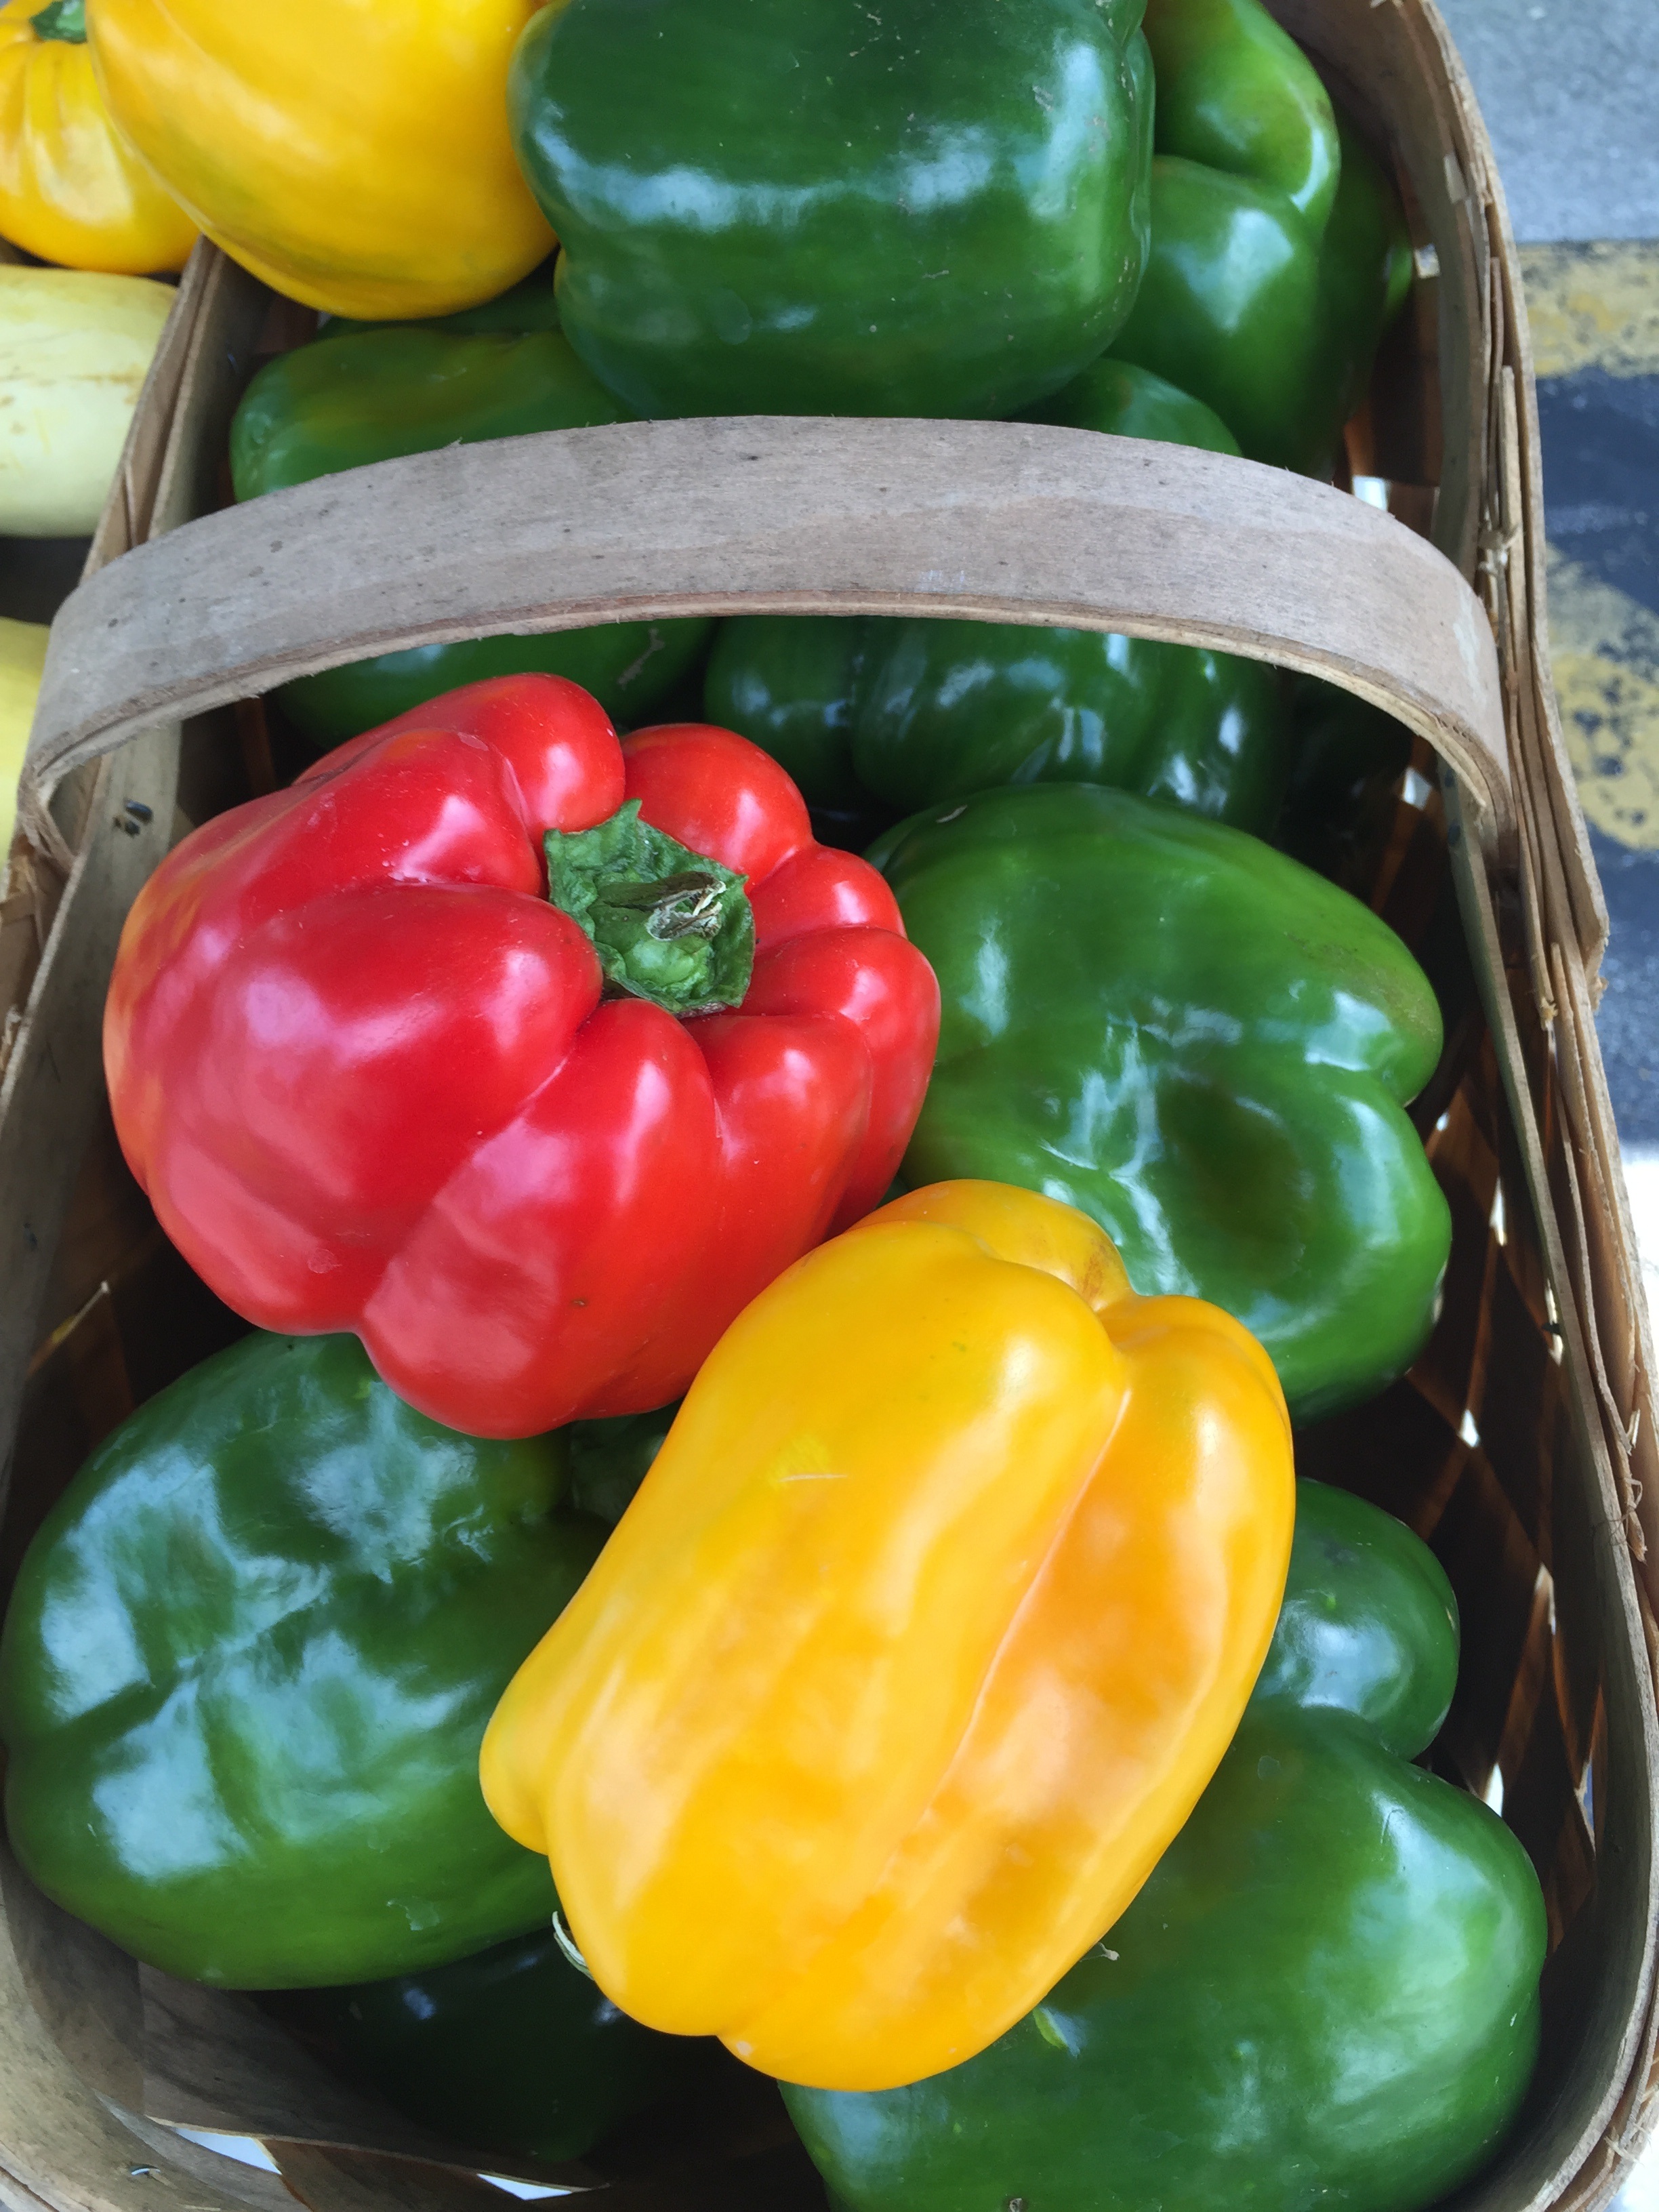
plant, dish, food, produce, vegetable, farmers market, peppers, bell pepper, red pepper, flowering plant, jalapeno, chili pepper, green pepper, yellow pepper, land plant, peperoncini, bell peppers and chili peppers, pimiento, italian sweet pepper